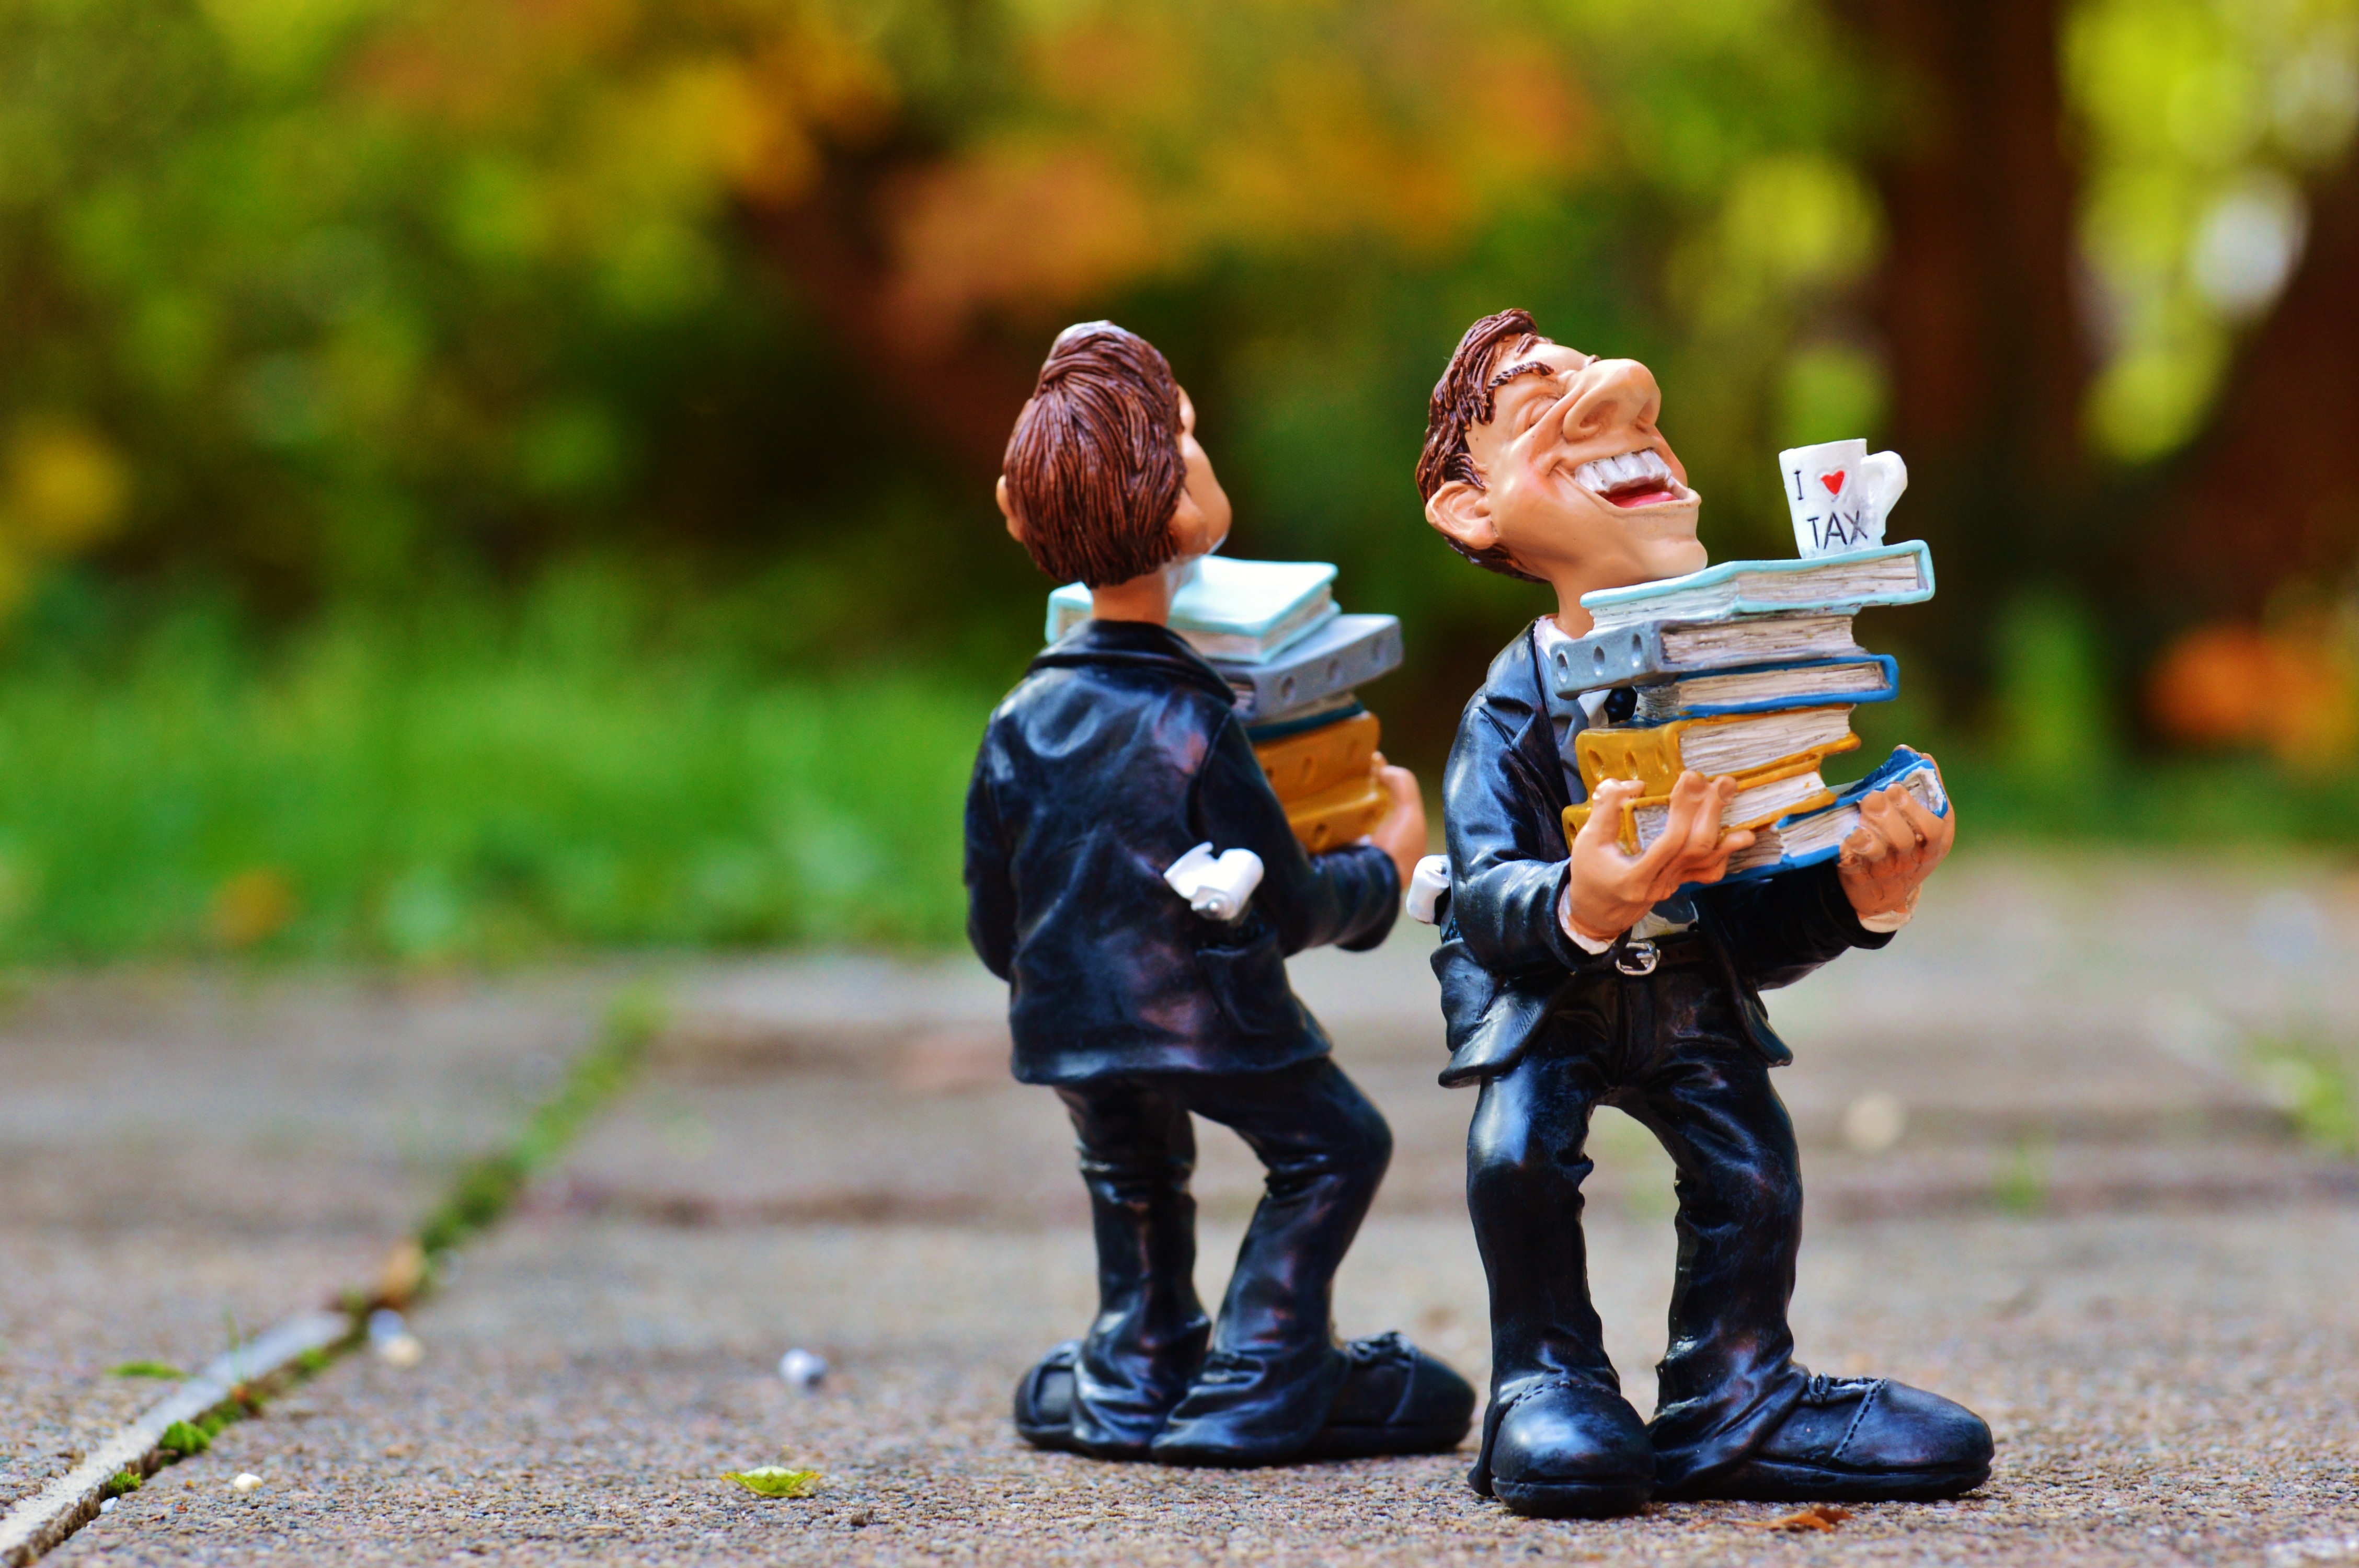
person, people, play, office, child, toy, papers, figure, toddler, funny, bureaucracy, files, taxes, tax consultant